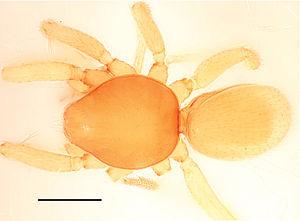
Bannana est un genre d'araignées aranéomorphes de la famille des Oonopidae.
Bannana crassispina est une espèce d'araignées aranéomorphes de la famille des Oonopidae.